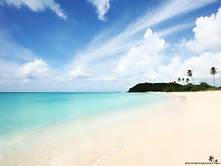
Weather: sun or clear